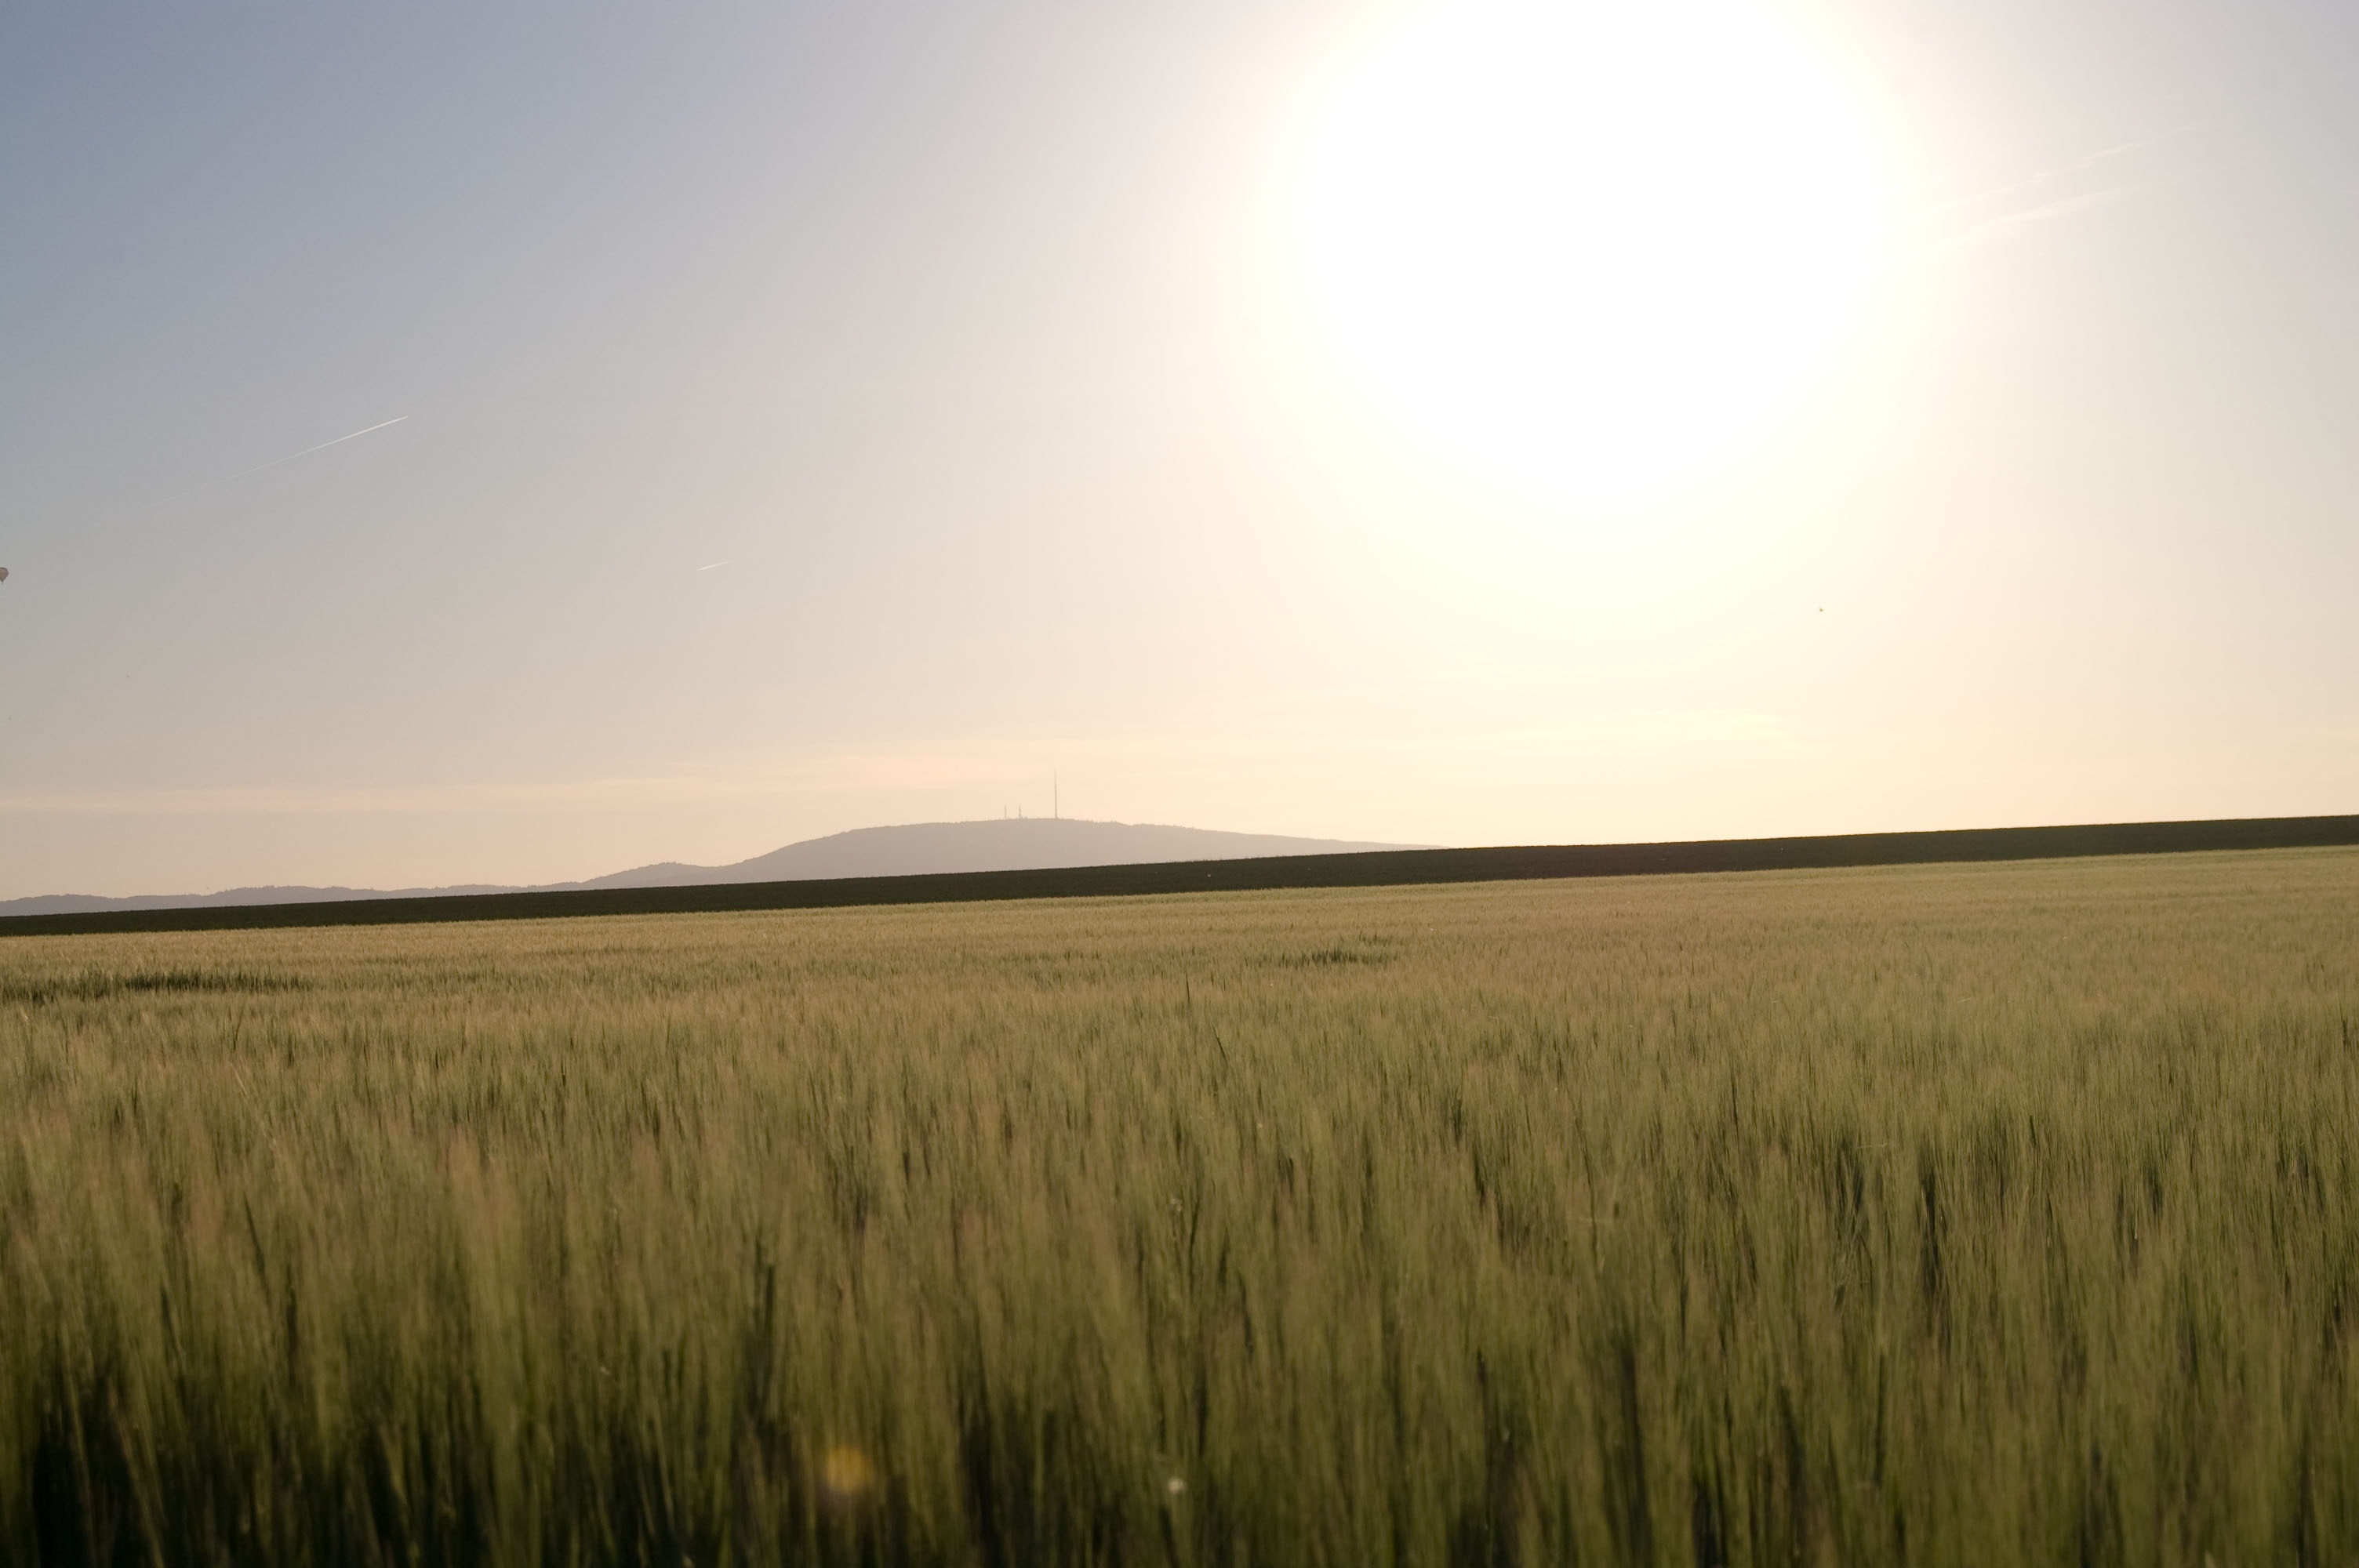
grass, horizon, mountain, plant, sky, sunset, field, wheat, prairie, sunlight, morning, alone, walk, food, harvest, crop, rest, agriculture, lonely, plain, relaxing, grassland, idyll, ecosystem, harmony, steppe, rural area, rhineland palatinate, flowering plant, natural environment, grass family, land plant, thunder mountain